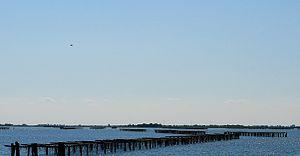
Elevage de moules dans le delta du Pô - Italie